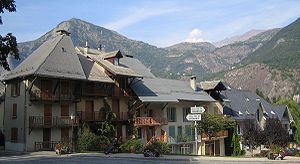
Le Bourg-d'Oisans
Le Bourg-d'Oisans er en by og kommune i departementet Isère i det sydøstlige Frankrig i de franske Alper.